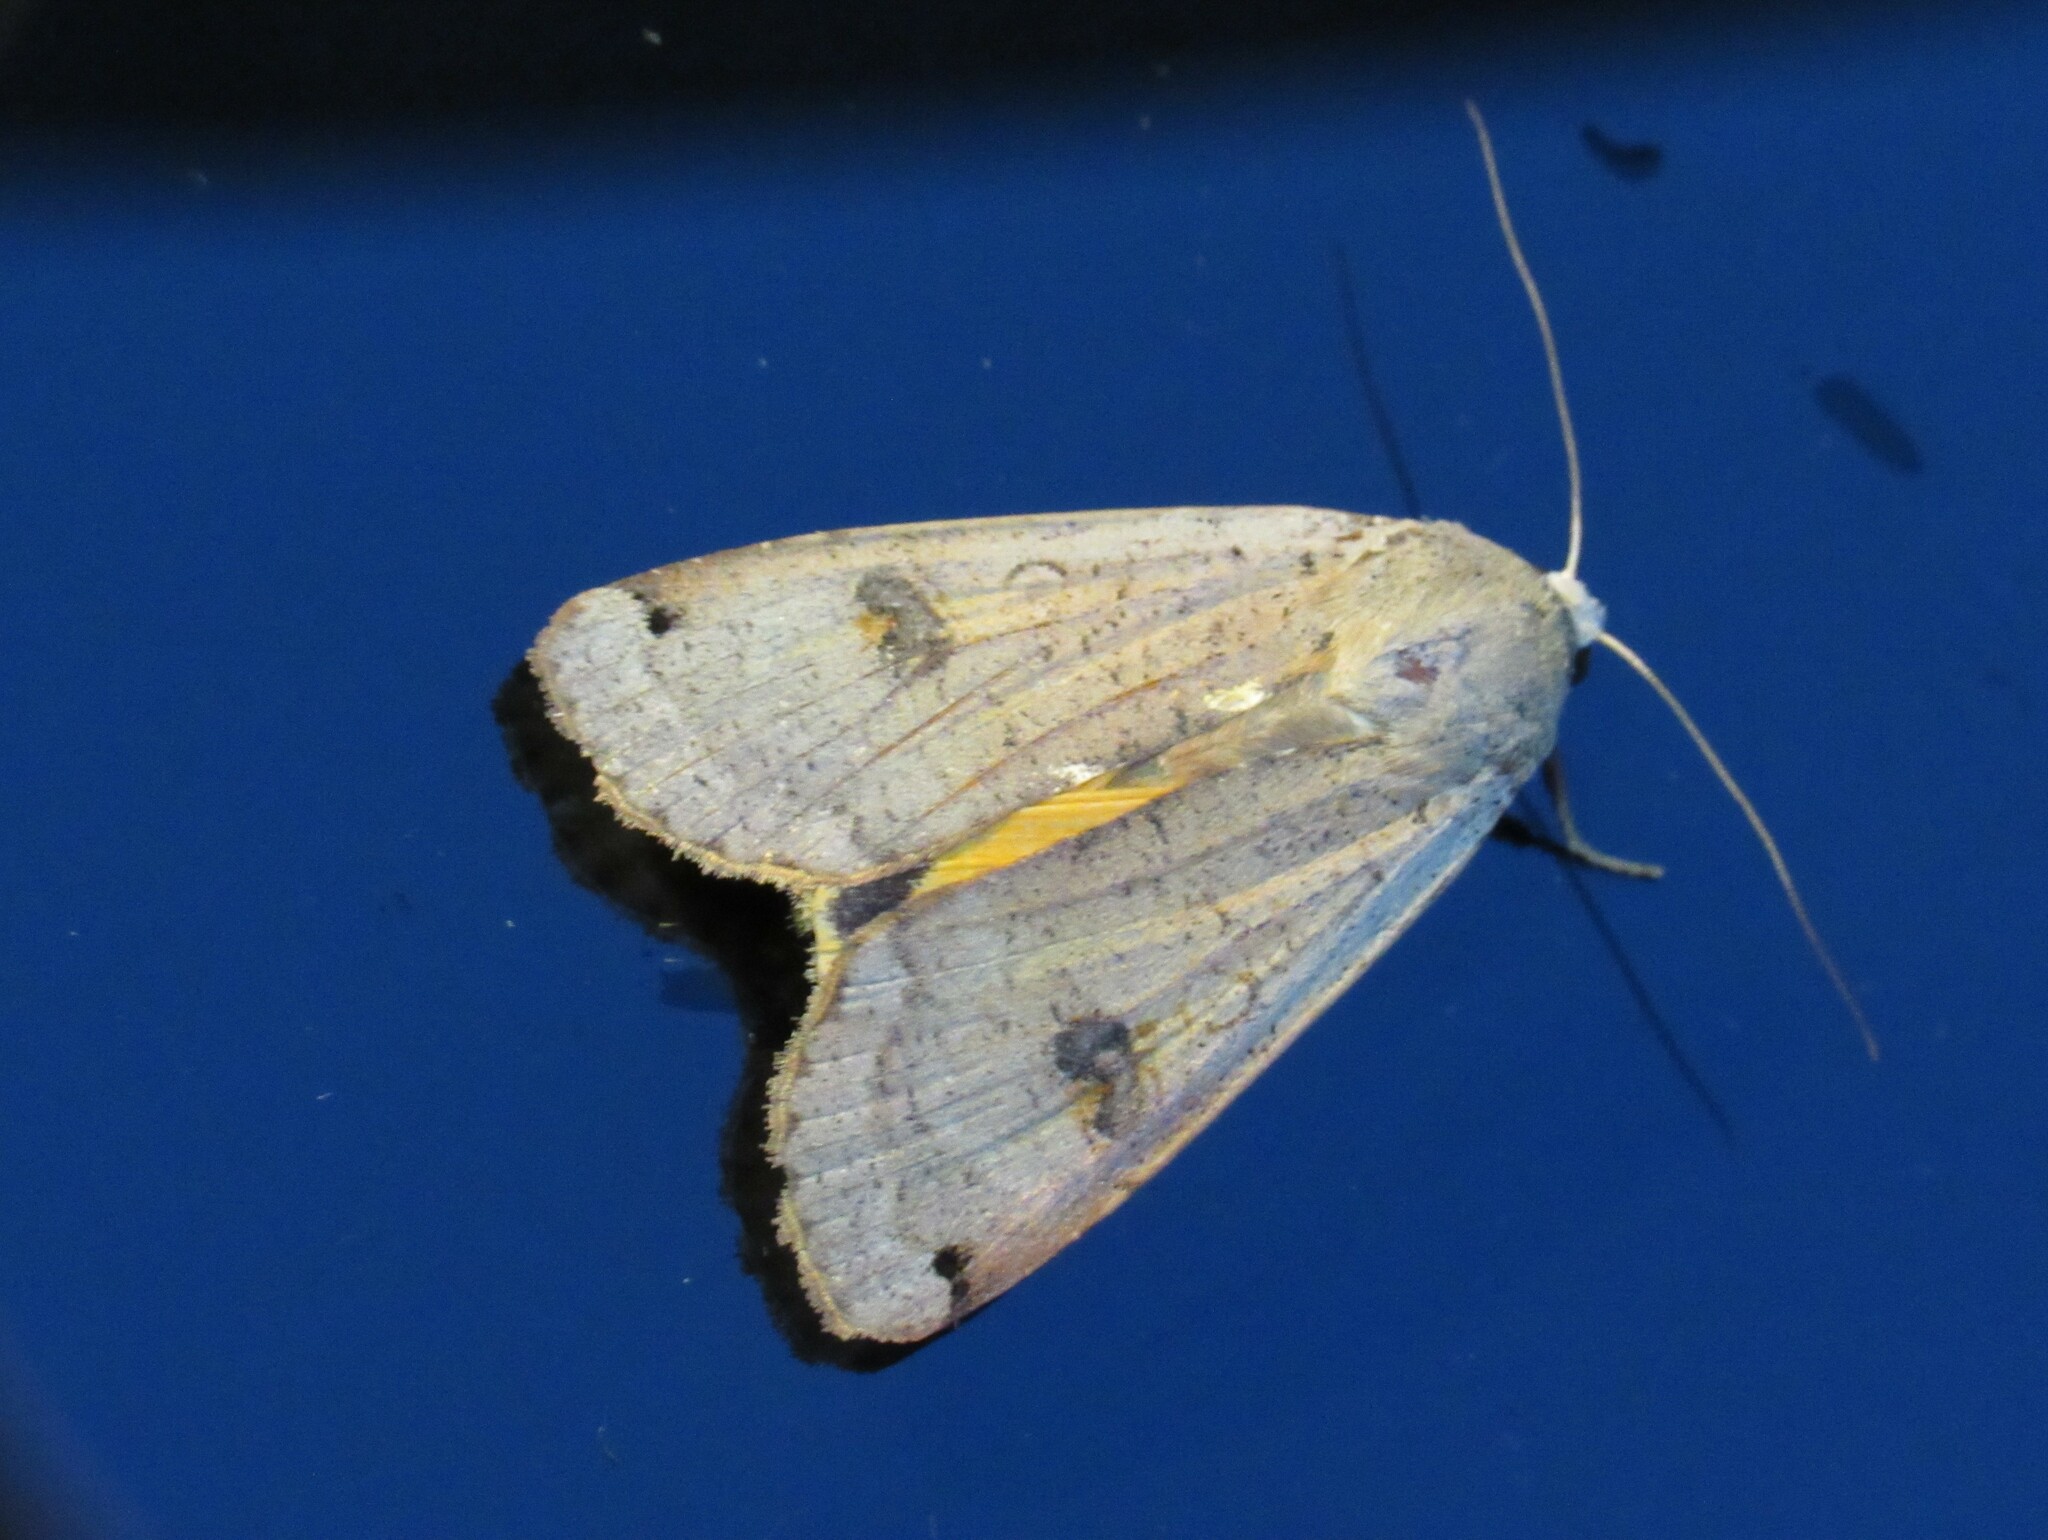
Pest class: cutworms